Luciano Berio

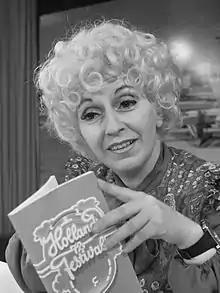
Berio's first wife was the American mezzo-soprano Cathy Berberian.

Following the war, Berio studied at the Milan Conservatory under Giulio Cesare Paribeni and Giorgio Federico Ghedini. He was unable to continue studying the piano because of his injured hand, so instead concentrated on composition. In 1947, he had the first public performance of one of his works, a suite for piano. Berio made a living at this time by accompanying singing classes, and it was in doing this that he met the American mezzo-soprano Cathy Berberian, whom he married shortly after graduating (they divorced in 1964). Berio wrote a number of pieces that exploited her distinctive voice.